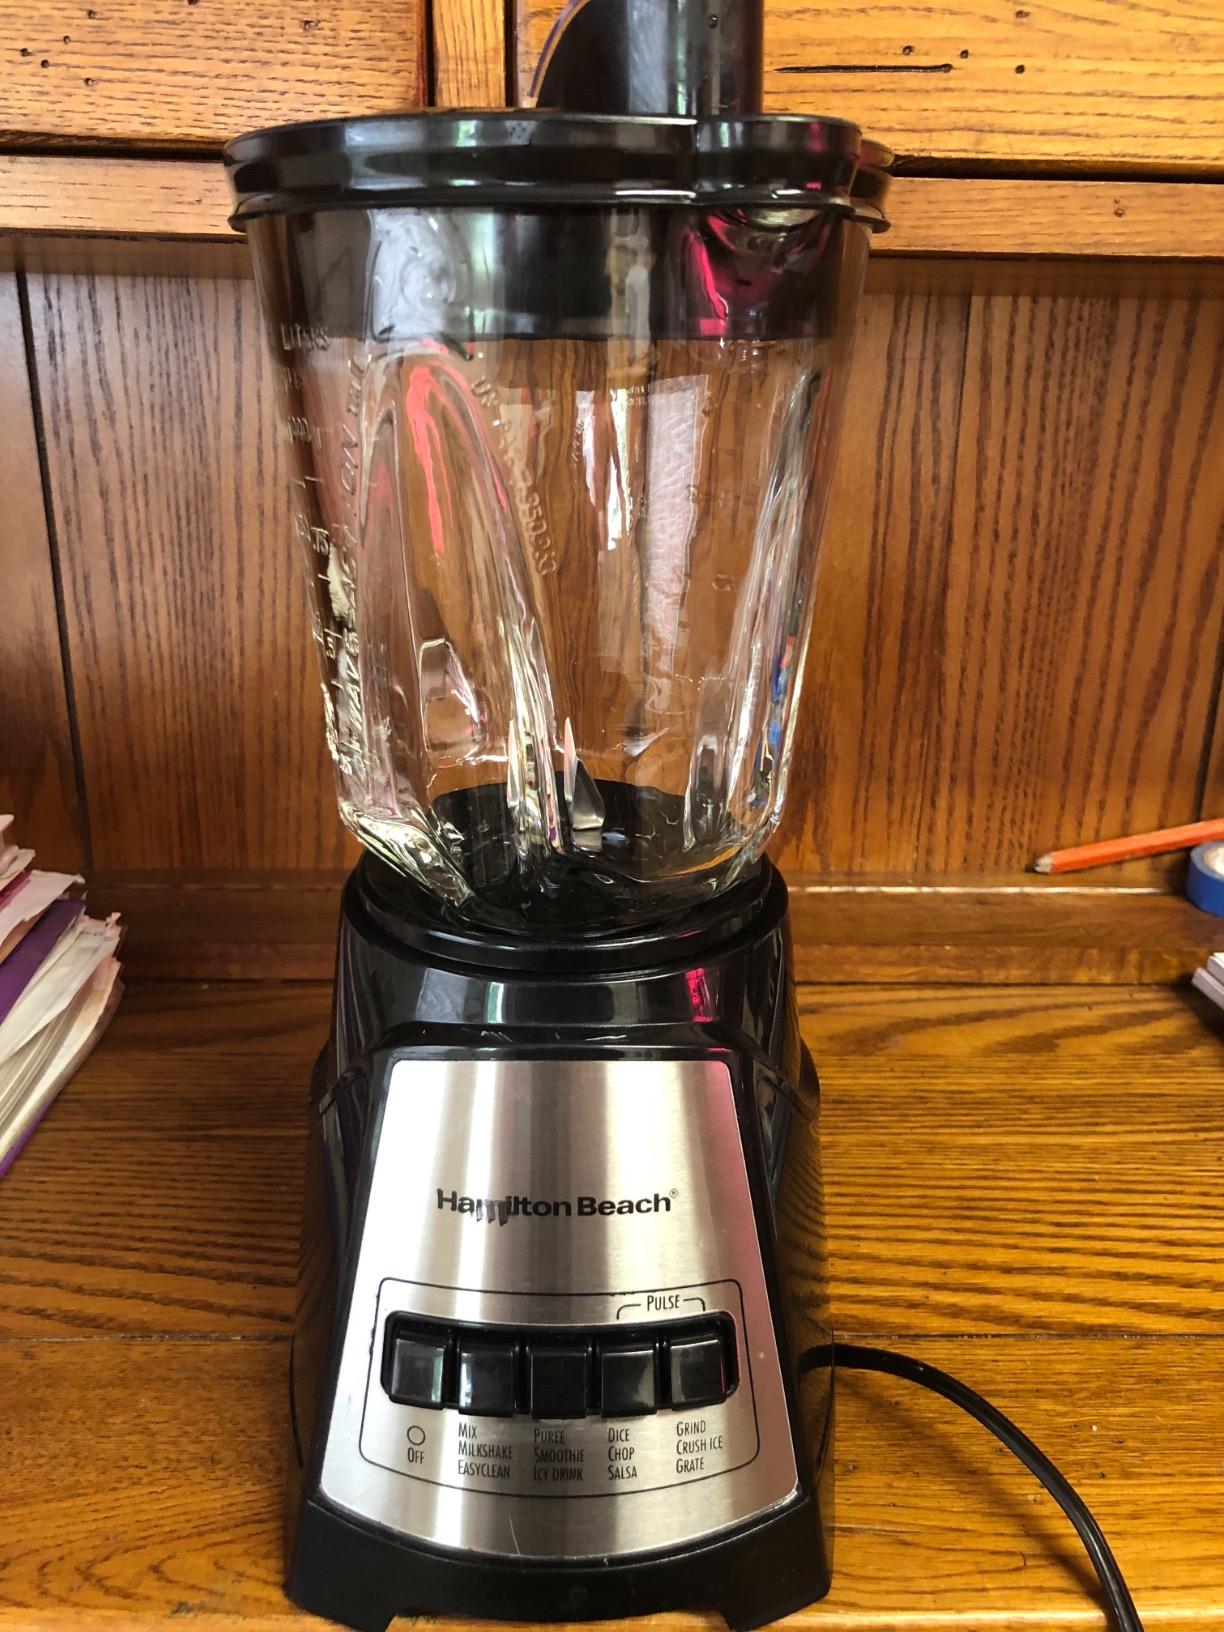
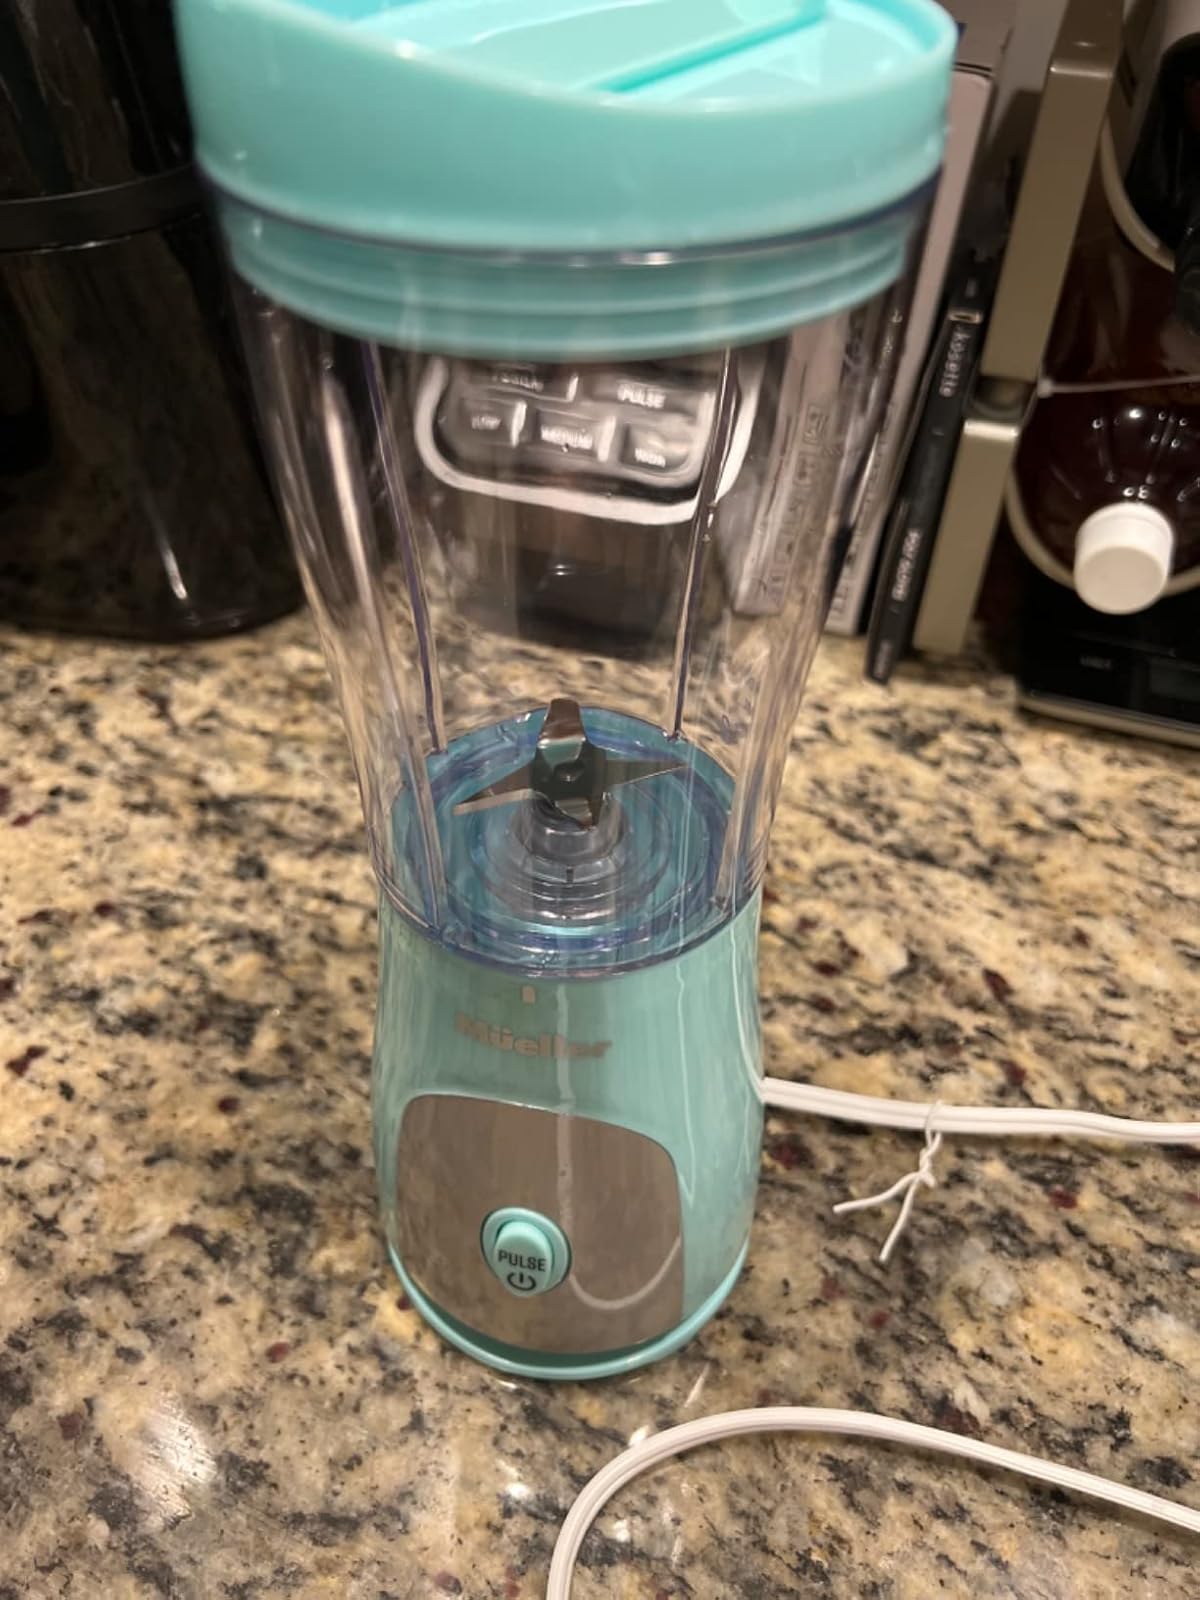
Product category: items_blender
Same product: no